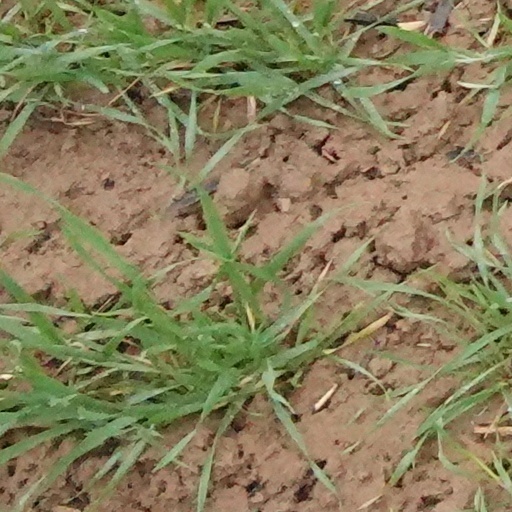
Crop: wheat